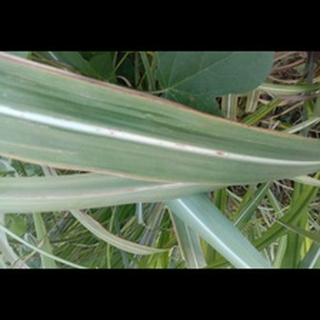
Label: sugarcane_red_rot